William D.B. Ainey

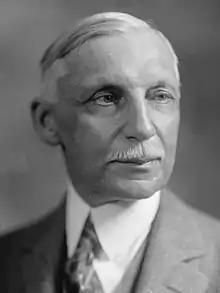
Ainey in 1905

William David Blakeslee Ainey (April 8, 1864 – September 4, 1932) was a Republican member of the U.S. House of Representatives from Pennsylvania.